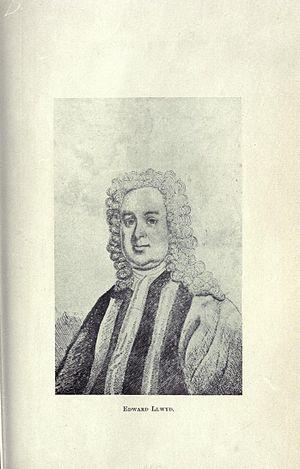
Edward Lhuyd était un naturaliste, botaniste, linguiste, géographe et un amateur d'antiquités gallois.